Science and technology in Venezuela

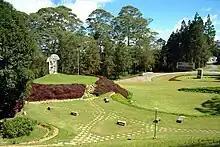
Campus Bolivar y Bello in IVIC

Manuel Blum (born in Caracas, April 26, 1938). Venezuelan computer scientist who received the Turing Award in 1995 "In recognition of his contributions to the foundations of computational complexity theory and its application to cryptography and program checking". Blum was educated at MIT, where he received his bachelor's degree and his master's degree in EECS in 1959 and 1961 respectively, and his PhD in mathematics in 1964 supervised by Marvin Minsky.